162nd Rifle Division

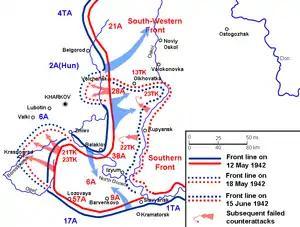
Second Battle of Kharkiv. Note position of 28th Army.

Marshal Timoshenko, who now commanded Southwestern Front, planned a new offensive to liberate Kharkiv with two shock groups. 28th Army formed the center of the northern group, with 21st Army to its north and 38th Army to its south. Ryabyshev's Army, located northeast of the city and with the bulk of the armor support, was expected to lead the advance. The 162nd, with the 38th, 6th Guards Tank Brigade, and the cavalry, formed the Army reserve and were deep in second echelon, with the 162nd and 6th Guards well east of Staryi Saltiv. The offensive opened at 0630 hours on May 12 with a 60-minute artillery preparation, followed by a 15-20 minute air attack against front line strongpoints and artillery positions. The first echelon infantry and tanks went over to the attack at 0730, but many German positions remained intact. In the event, 28th Army gained only 2–4km in heavy fighting through the day.